The Boy in the Bush

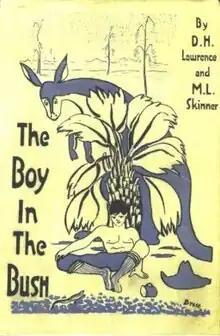
First US edition(publ. Thomas Seltzer, 1924)

The Boy in the Bush is a novel by D. H. Lawrence set in Western Australia, first published in 1924. It is derived from a story in a manuscript given to Lawrence by Mollie Skinner, entitled "The House of Ellis". The title page of the first edition gives "D. H. Lawrence and M. L. Skinner" equal billing as its authors. Lawrence and his wife Frieda stayed with Skinner at her guesthouse in Darlington, Western Australia in 1922.